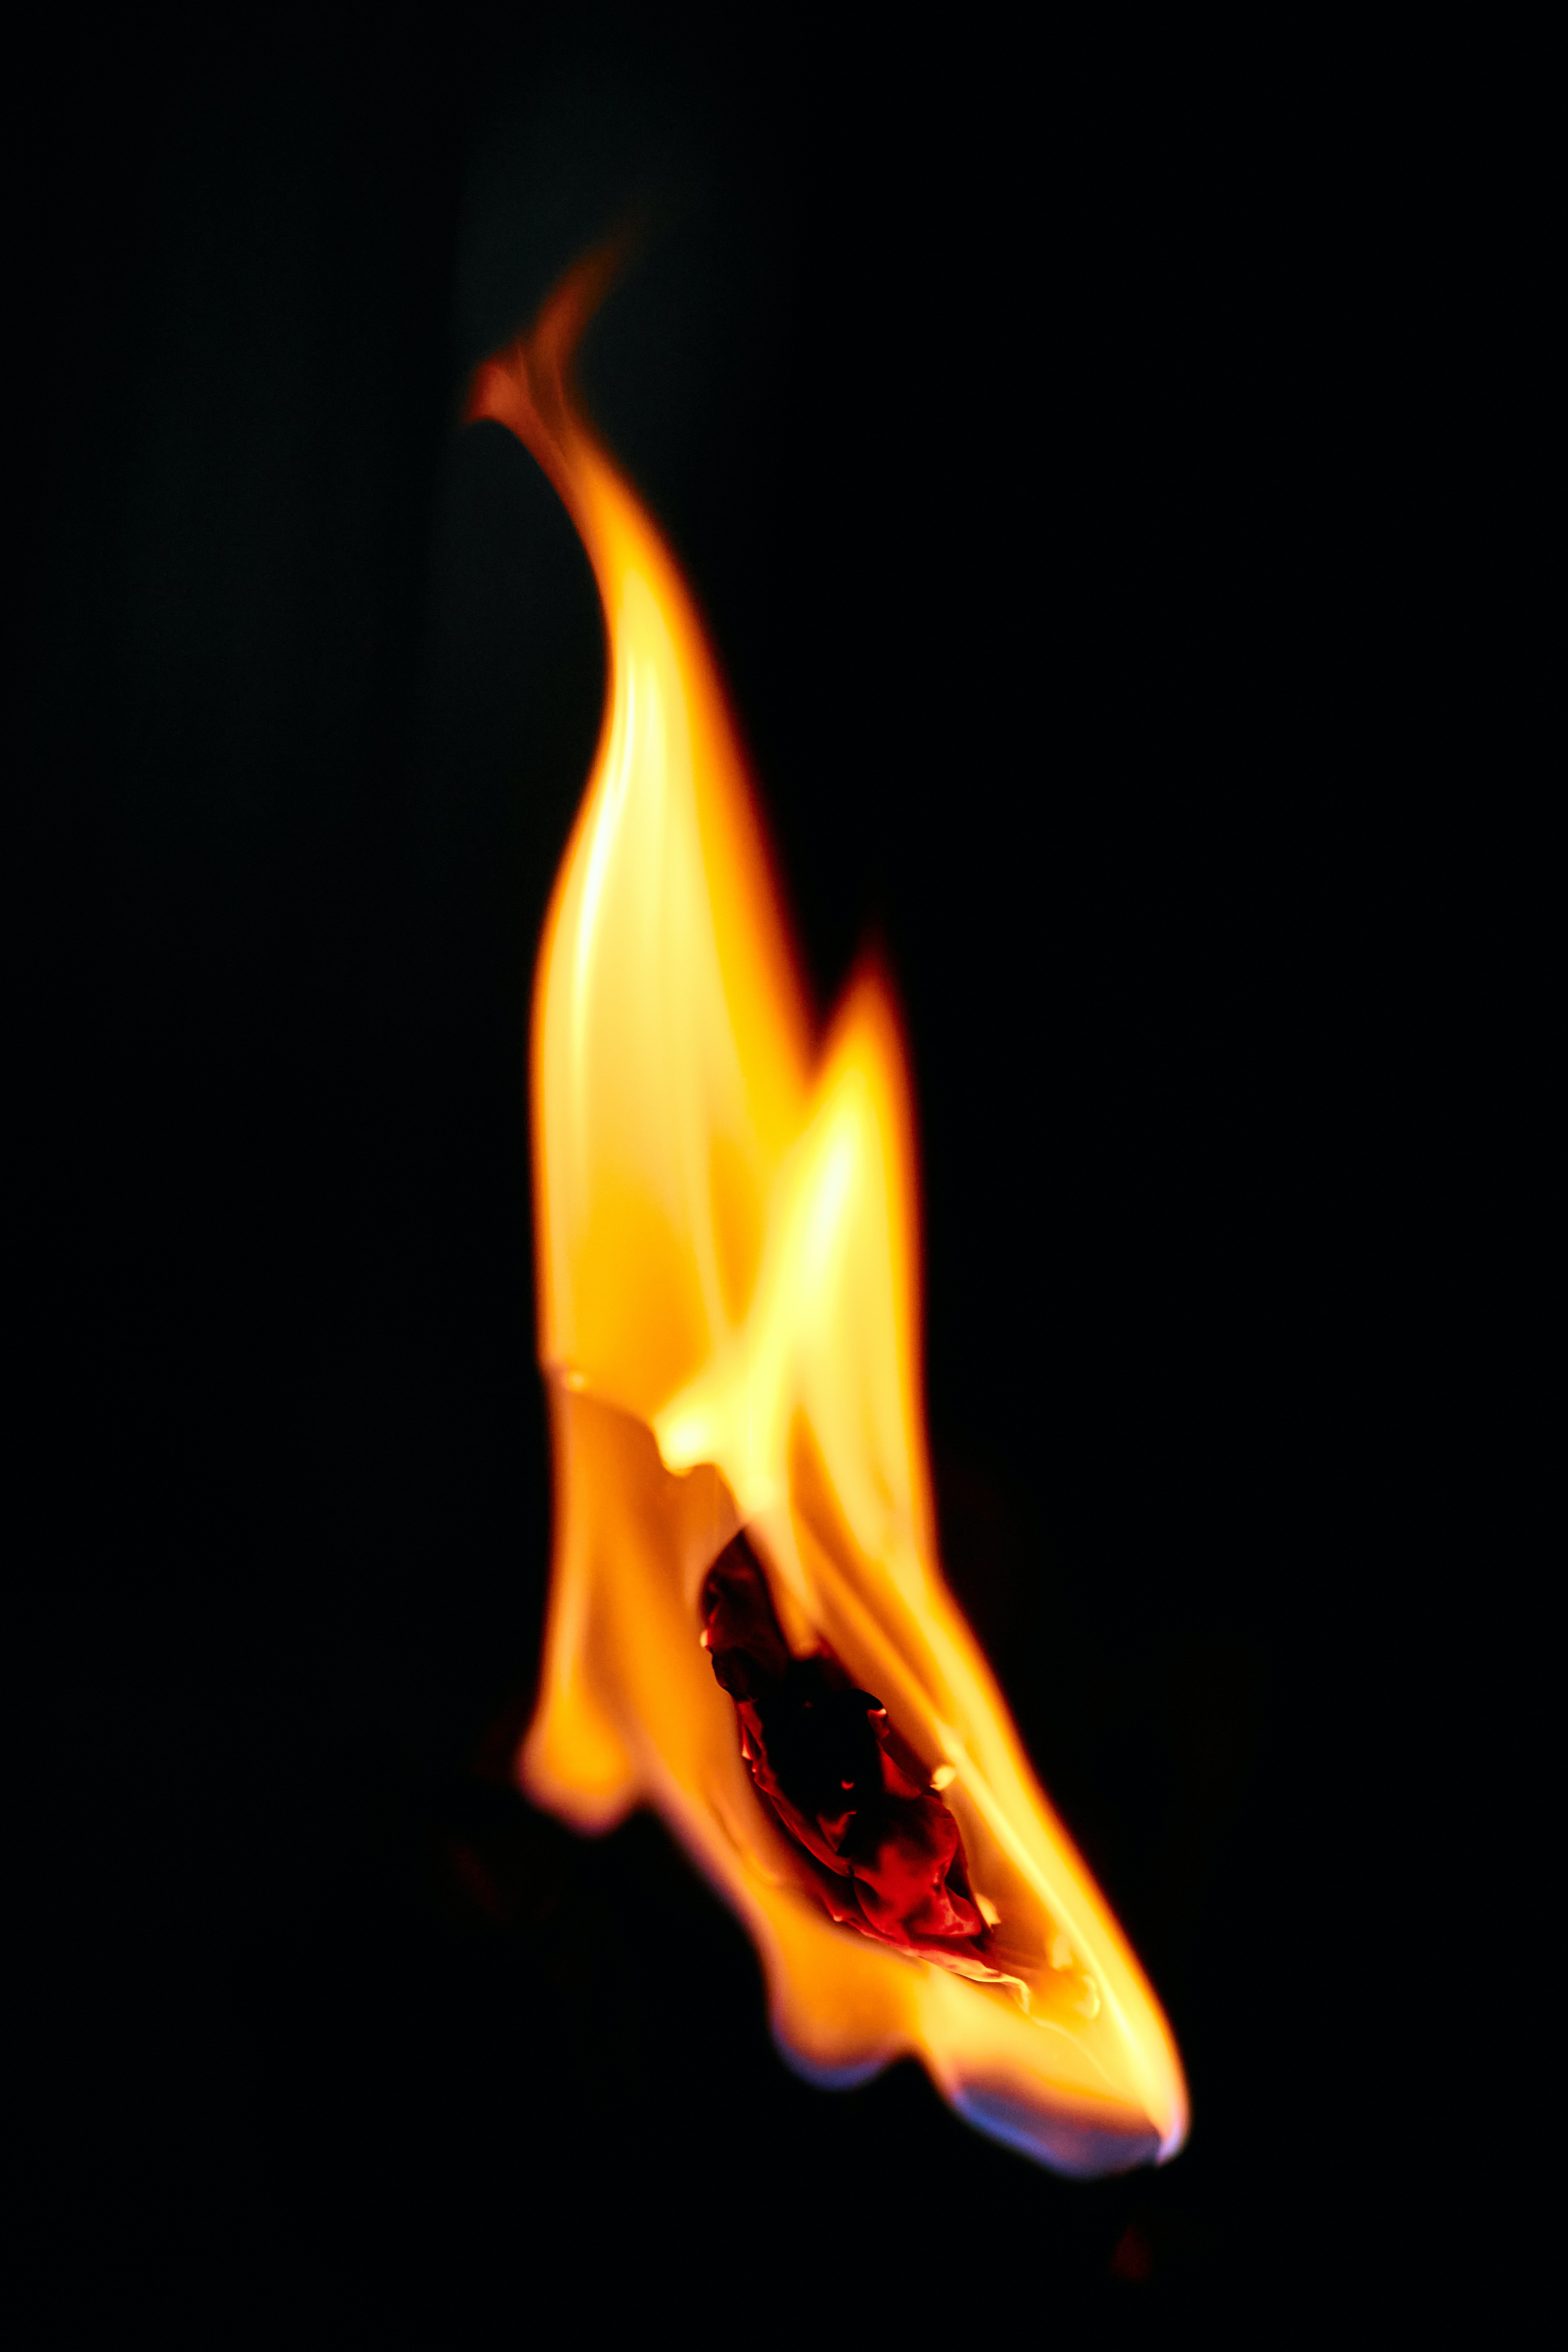
fire, human body, flame, heat, gas, font, darkness, service, still life photography, event, art, petal, electric blue